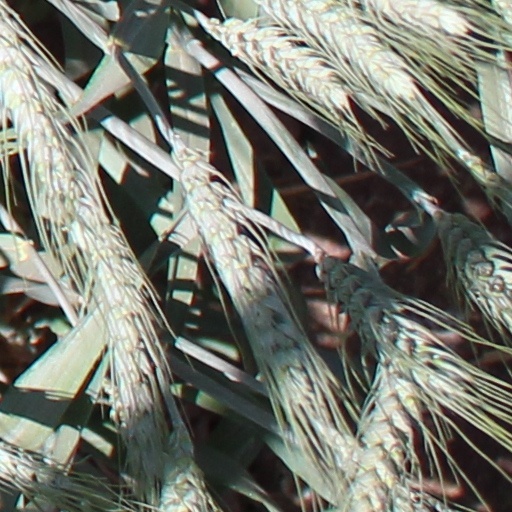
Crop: wheat